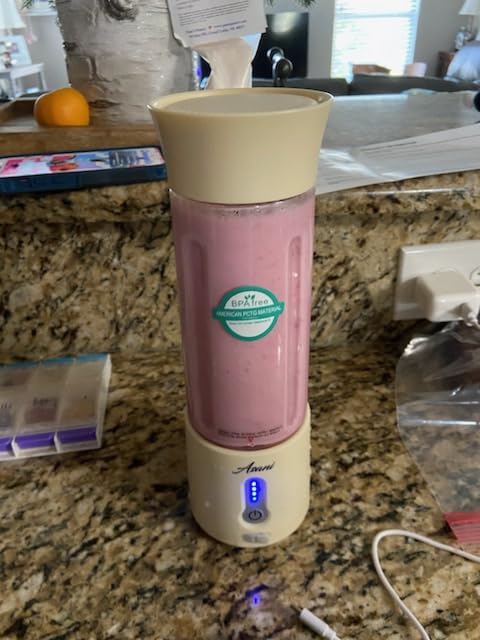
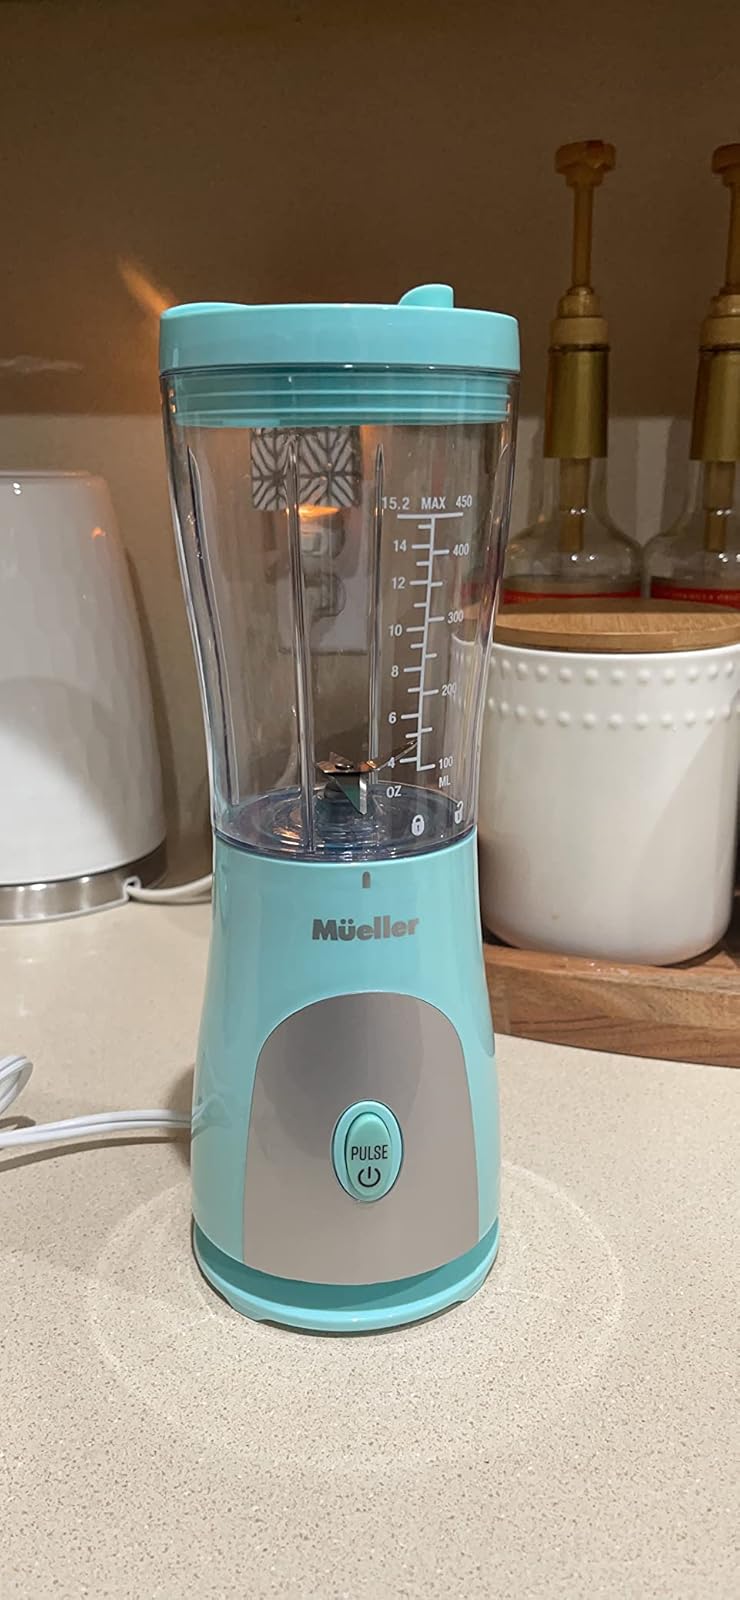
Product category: items_blender
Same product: no